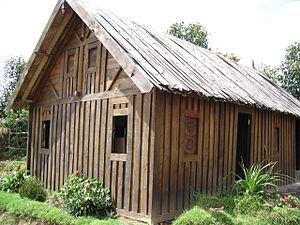
Cet article recense les pratiques inscrites au patrimoine culturel immatériel à Madagascar.